Buick Estate

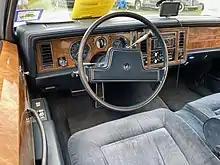
1987 Buick Electra Estate interior

The tradition of luxury continued with power windows, power adjustable drivers split bench seat, six speaker stereo system, dual power adjustable side view mirrors, Touch Climate Control air conditioning, GM's Twilight Sentinel automatic headlight activation and other luxury features found on the Buick Electra. The 1977 listed retail price was $6,078 ($ in dollars ) with the optional rear facing third row seat, while the "Dual-Action" tailgate was now standard equipment with a power retractable rear window on all GM station wagons.